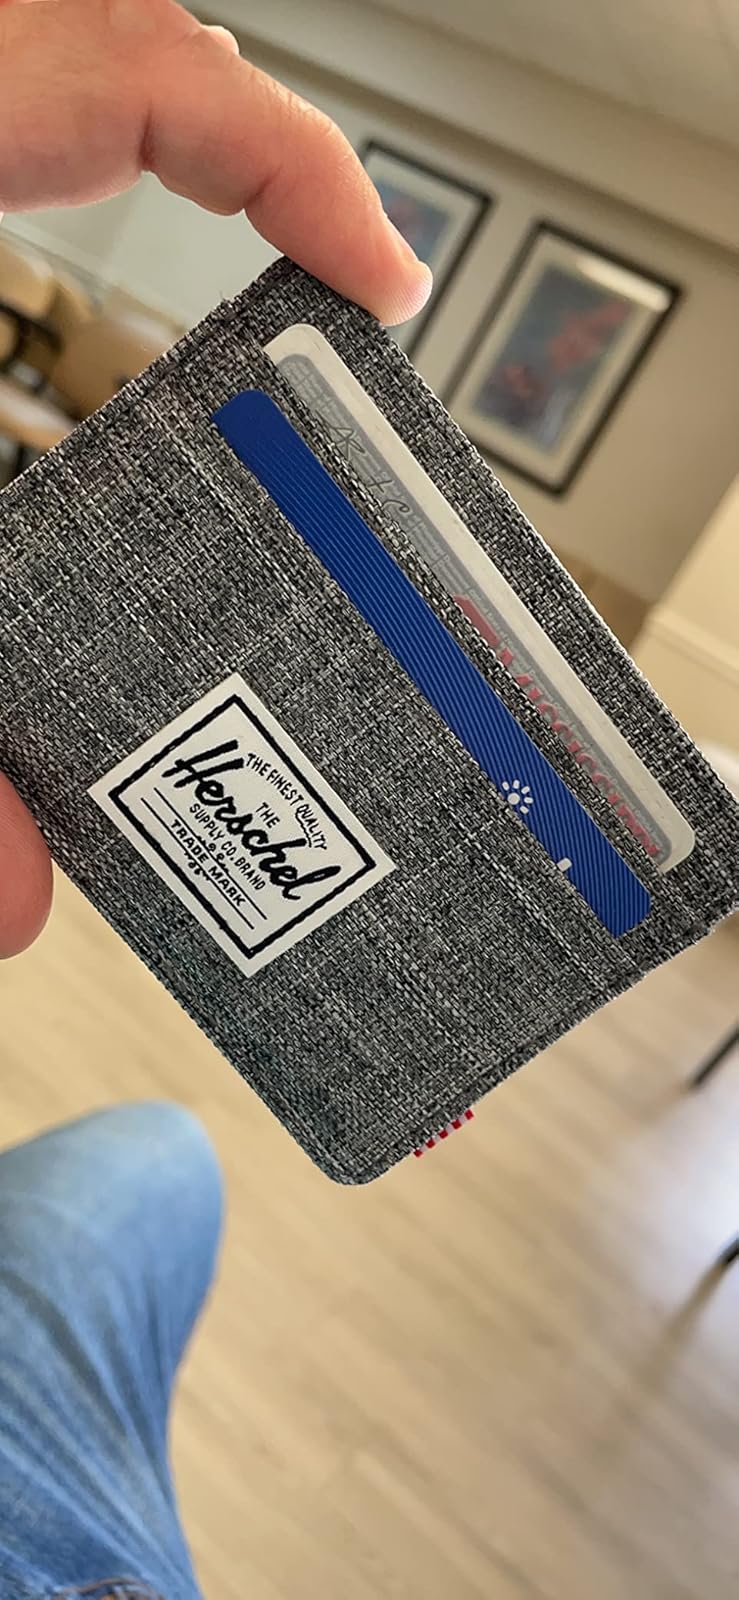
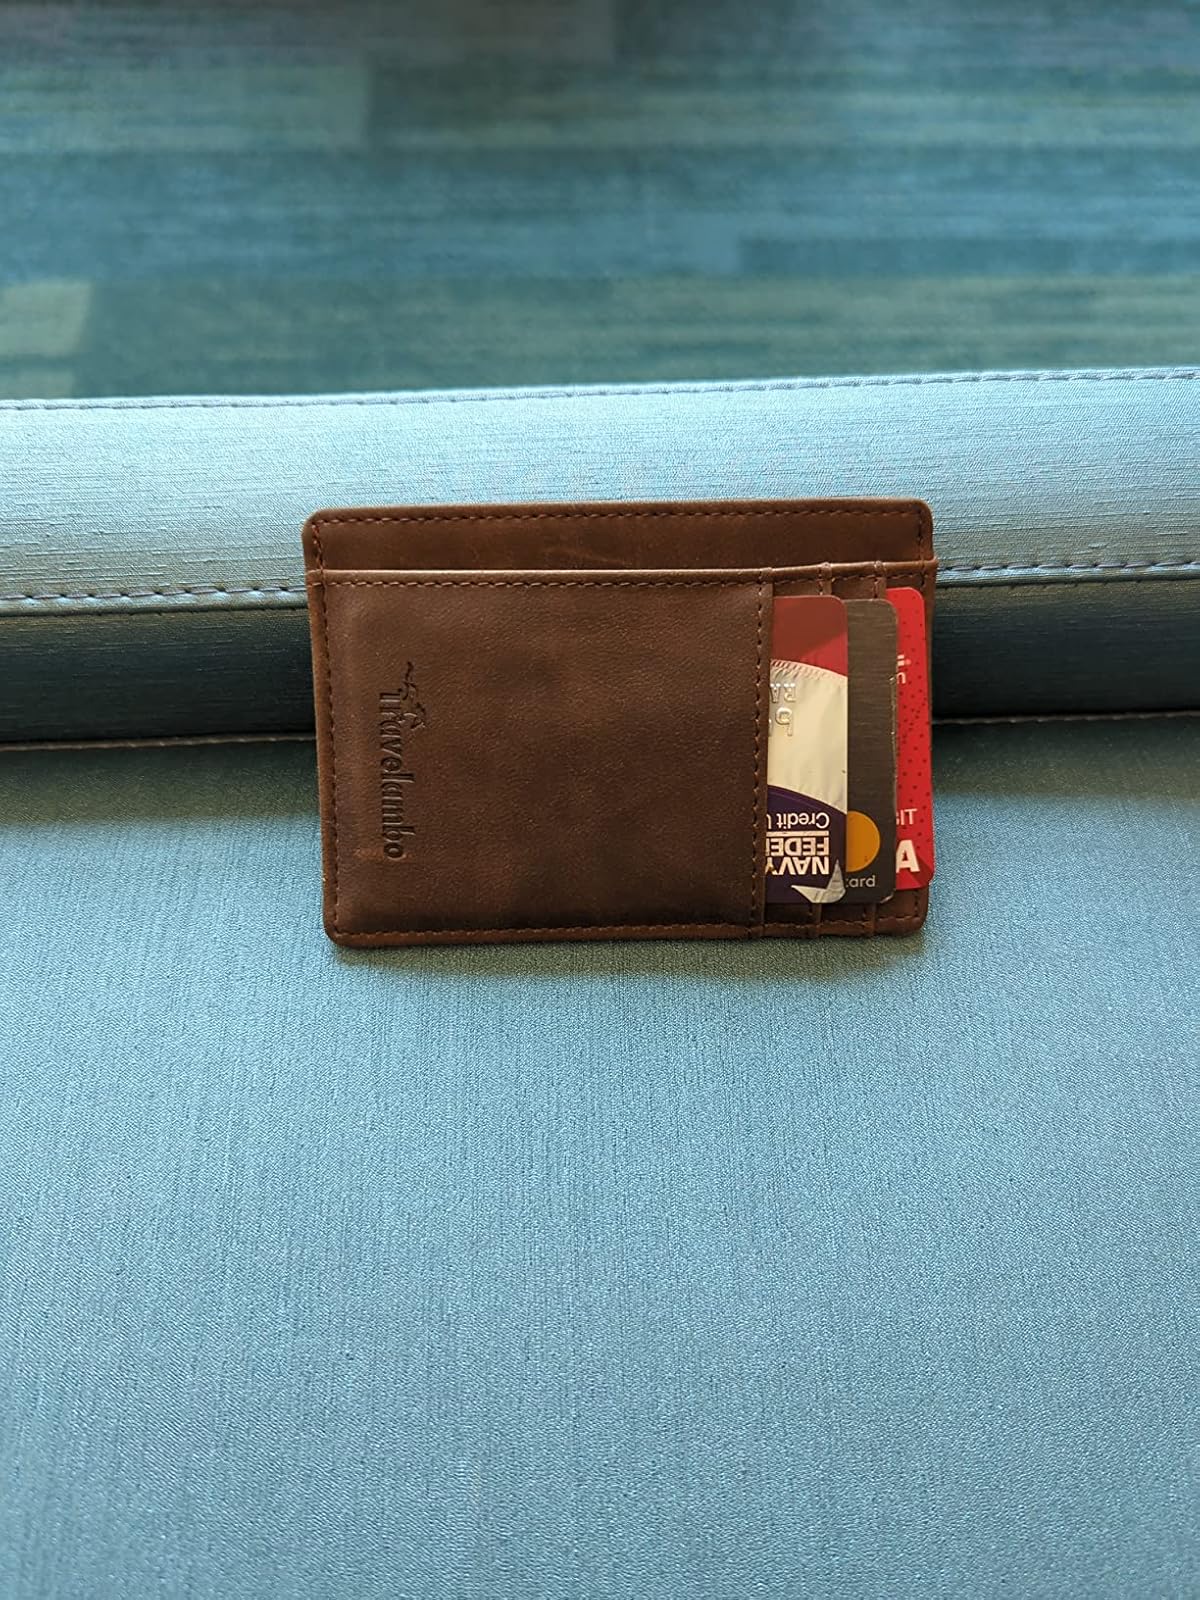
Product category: accessories_wallet
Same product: no